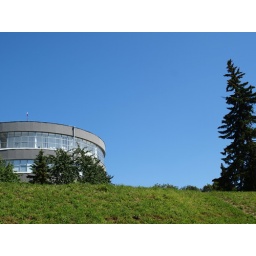
The clear July sky above the building of the ... Municipal Duma (aka Dom Sovetov) of Nizhniy Novgorod... ;-)